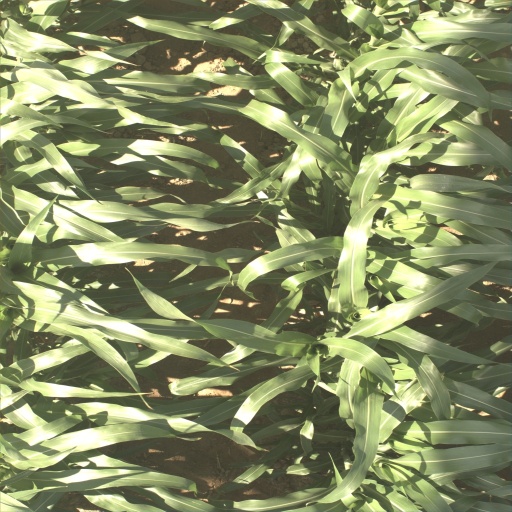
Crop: sorghum